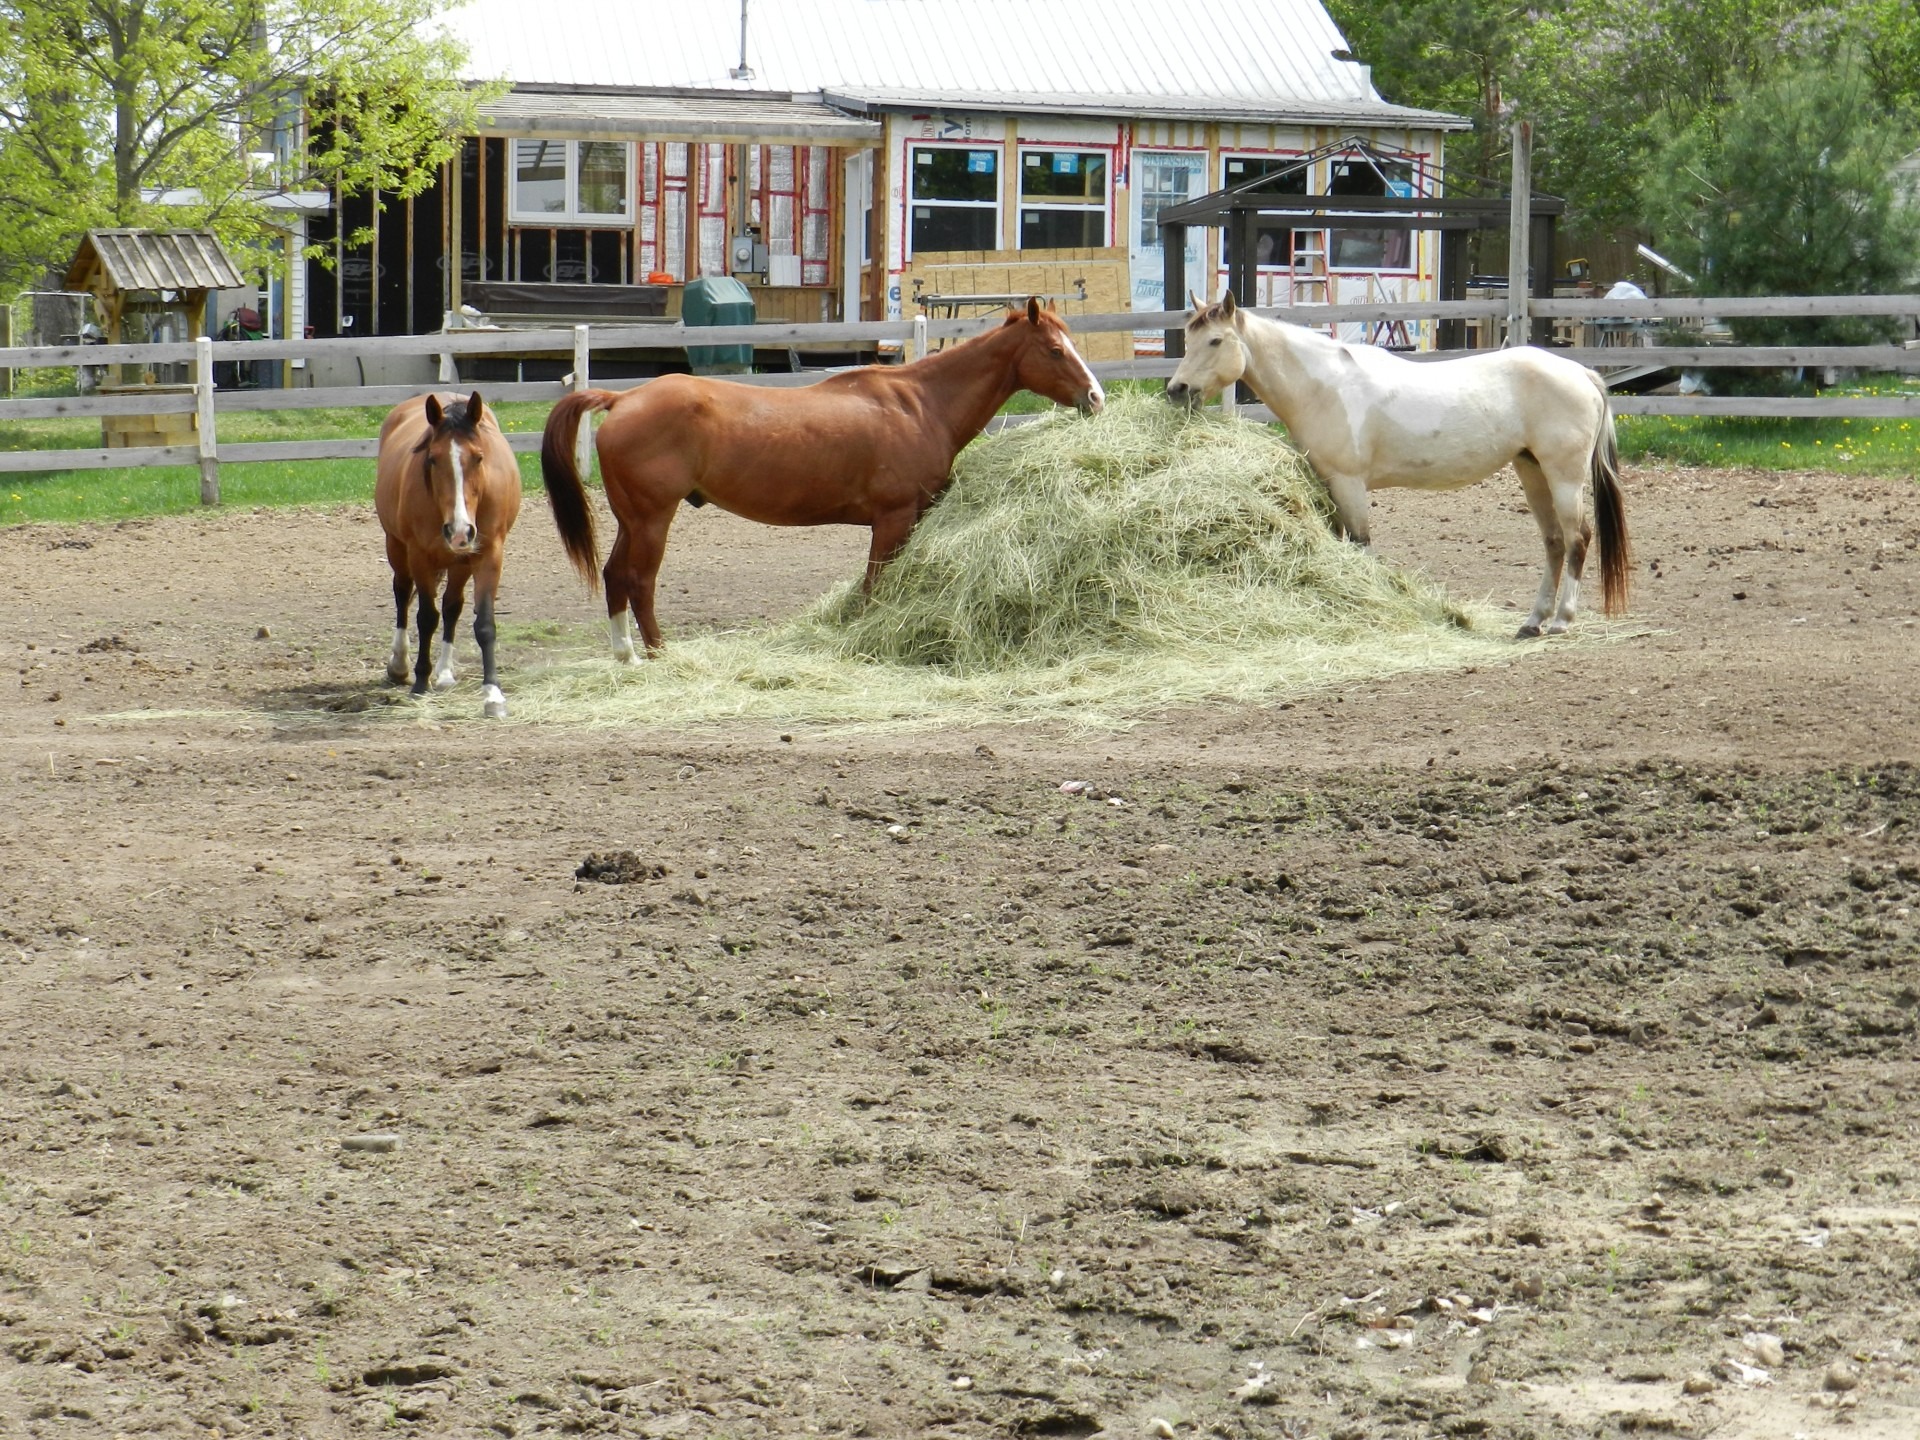
outdoor, hay, farm, meadow, countryside, animal, rural, herd, pasture, grazing, livestock, ranch, horse, mammal, stallion, farmland, paddock, mare, domestic, domestic animals, farm animals, pack animal, horse like mammal, mustang horse